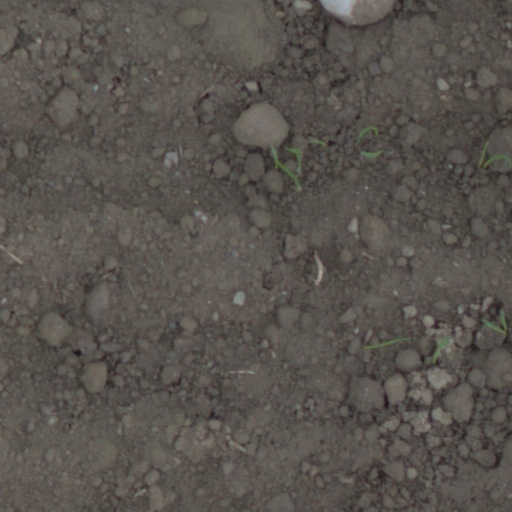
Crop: wheat